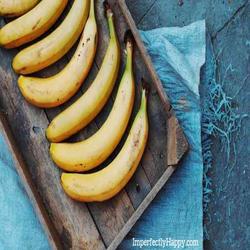
Label: Banana